Maratha Empire

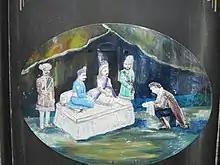
A mural depicting the British surrender during the First Anglo-Maratha War. The mural is a part of the Victory Memorial (Vijay Stambh) located at Vadgaon Maval, Pune.

In a bid to effectively manage the large empire, Madhavrao Peshwa gave semi-autonomy to the strongest of the aristocracy. After the death of Peshwa Madhavrao I, various chiefs and jagirdars became "de facto" rulers and regents for the infant Peshwa Madhavrao II. Under the leadership of Mahadaji Shinde, the ruler of the state of Gwalior in central India, the Marathas defeated the Jats, the Rohilla Afghans and took Delhi which remained under Maratha control for the next three decades. His forces conquered modern day Haryana. Shinde was instrumental in resurrecting Maratha power after the débâcle of the Third Battle of Panipat, and in this, he was assisted by Benoît de Boigne.